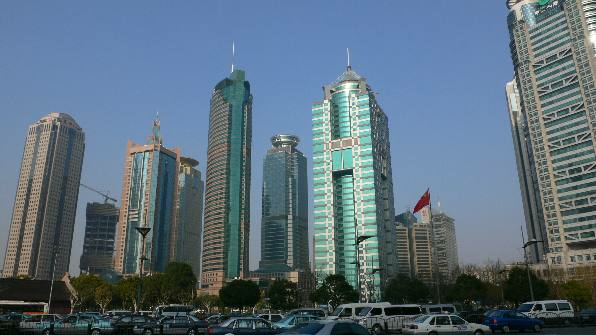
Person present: No